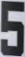
Number: 5